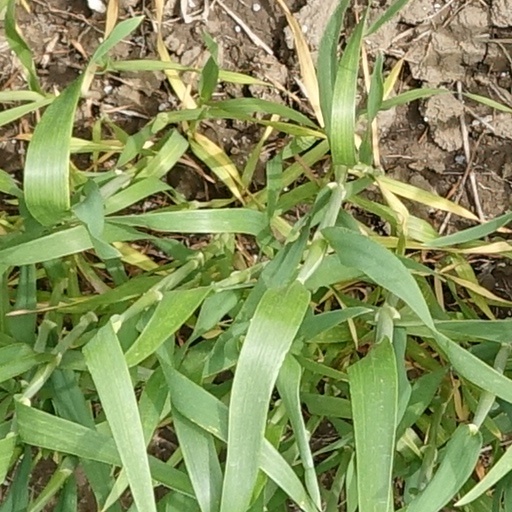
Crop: wheat